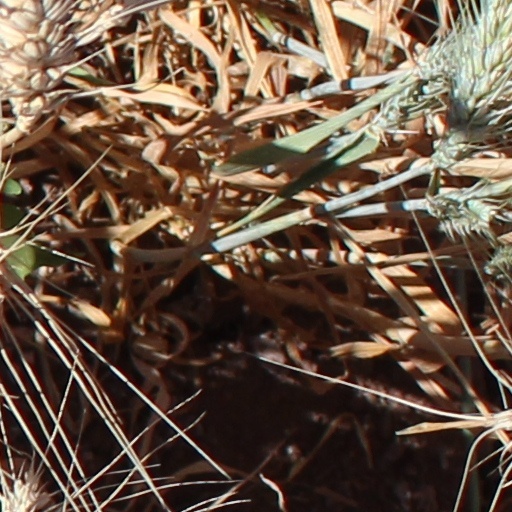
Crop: wheat